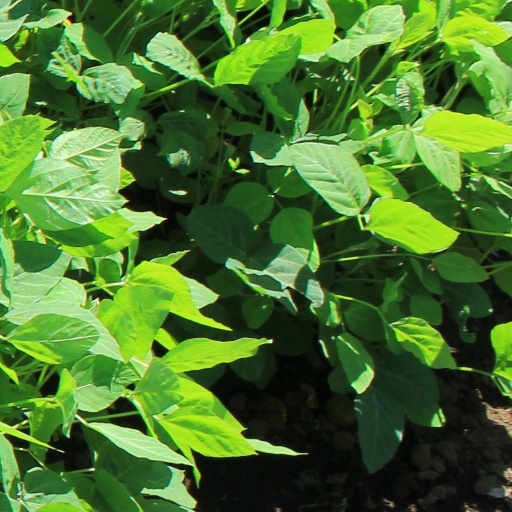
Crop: soybean